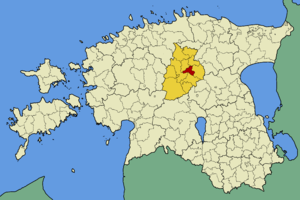
La commune de Kareda est une municipalité rurale d'Estonie située dans le comté de Järva. Elle s'étend sur une superficie de 91 km² et a 618 habitants au 1ᵉʳ janvier 2012.